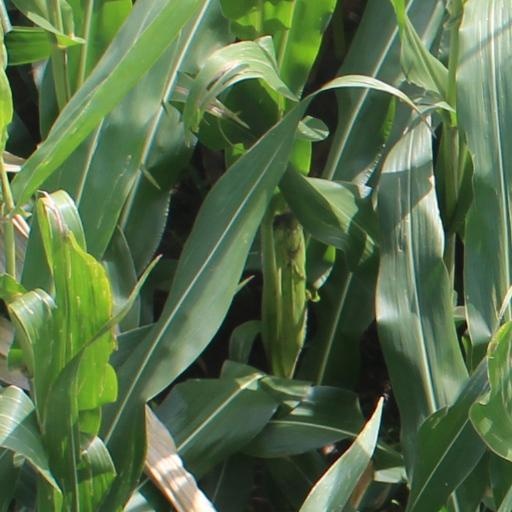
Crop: maize; corn